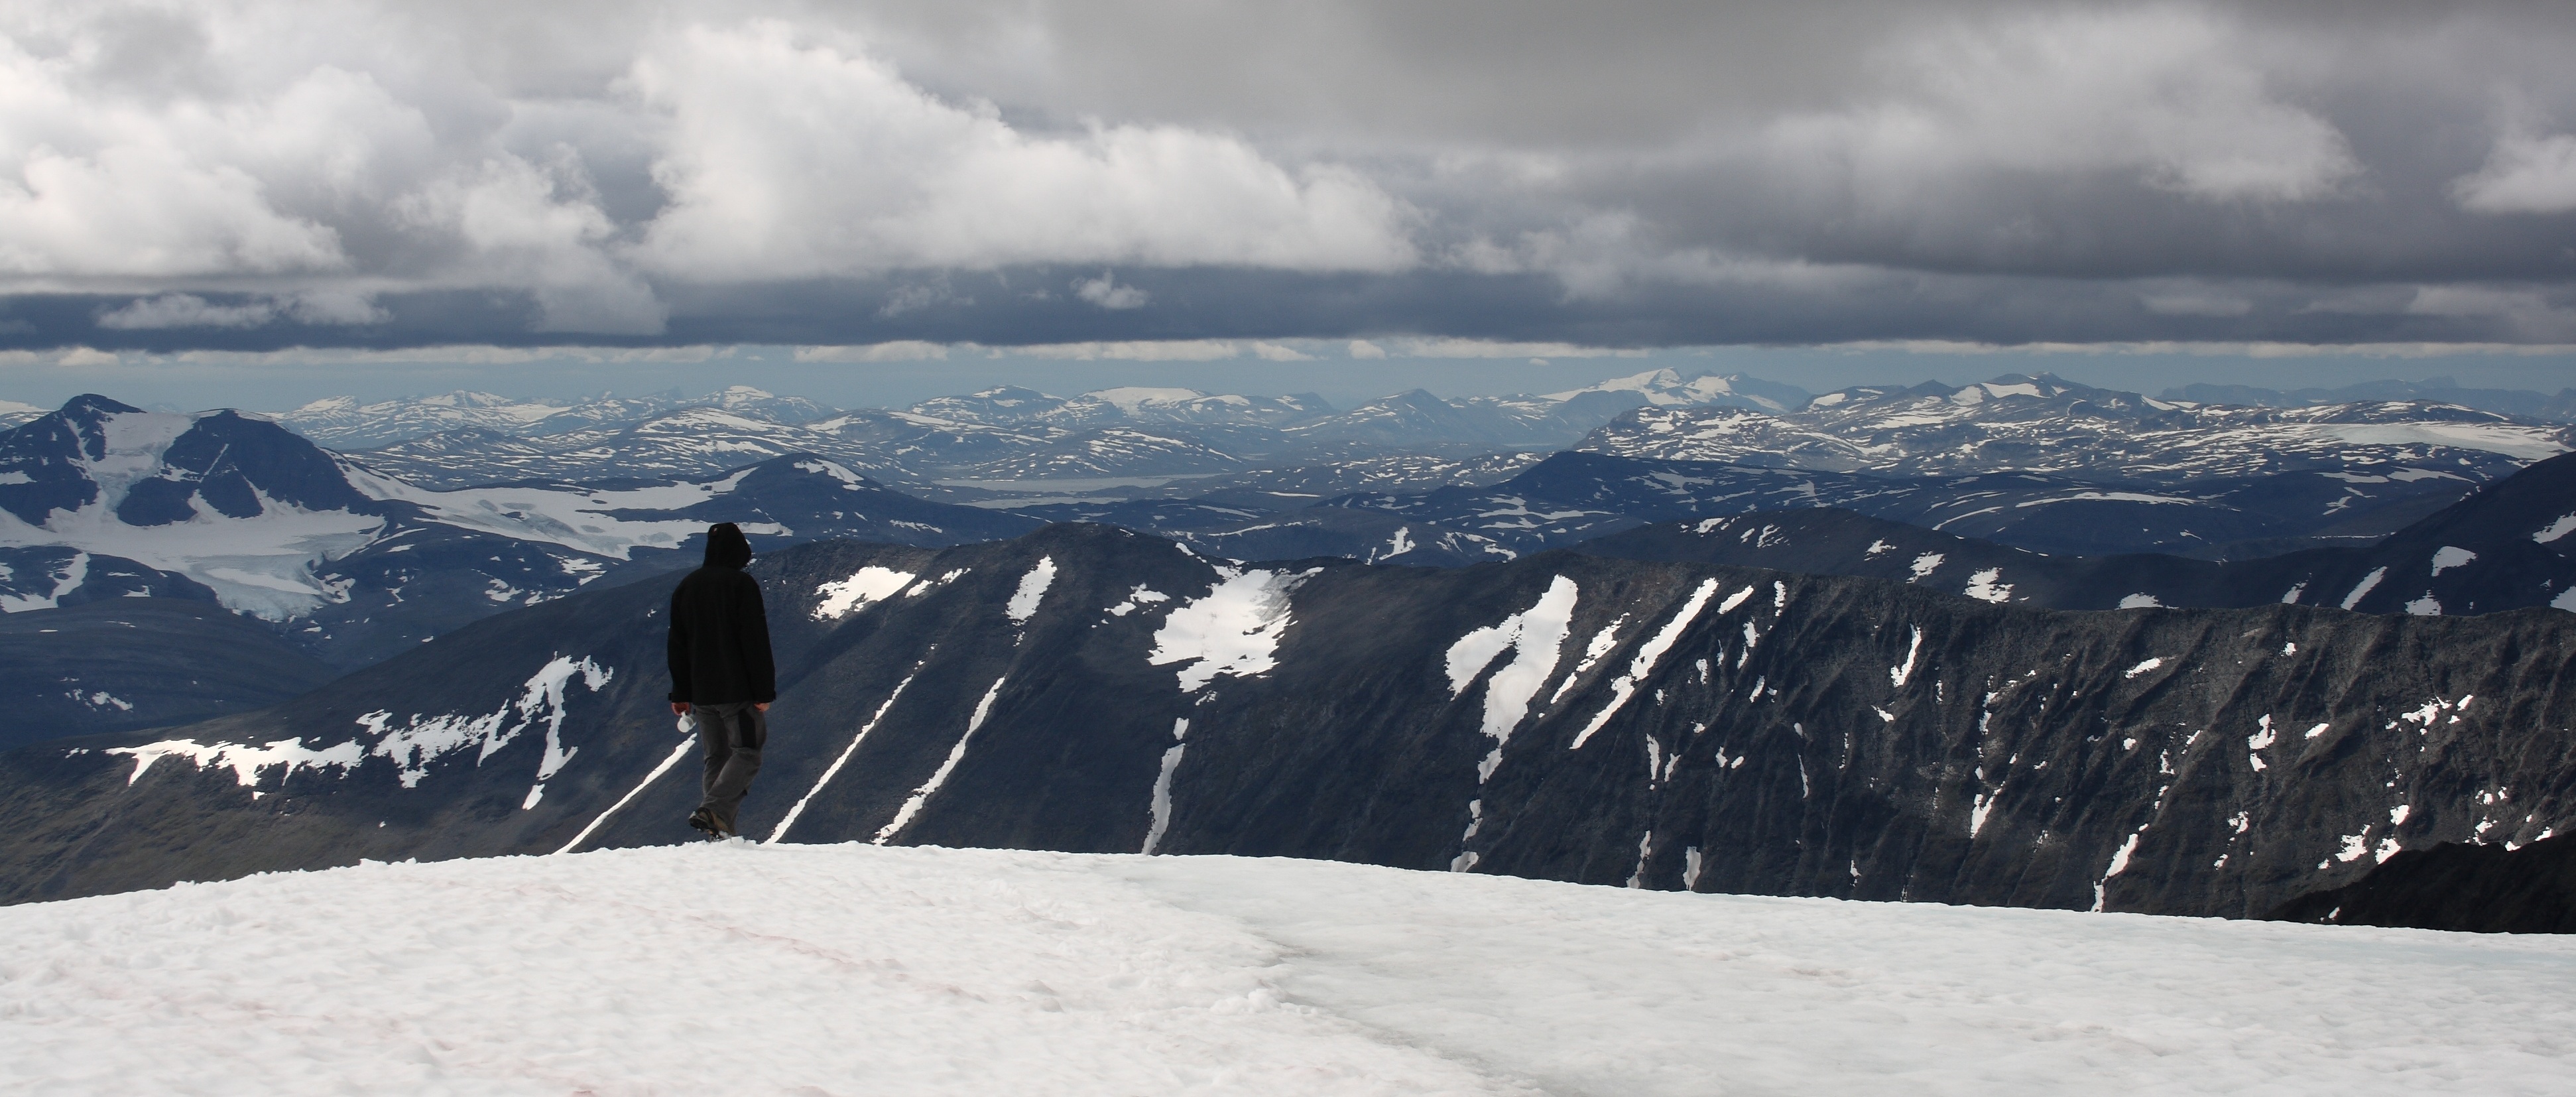
landscape, person, mountain, snow, winter, mountain range, high, glacier, weather, season, ridge, summit, winter sport, clouds, mountains, alps, sweden, plateau, piste, landform, lapland, ski touring, ski mountaineering, geographical feature, mountainous landforms, glacial landform, geological phenomenon, kungsleden, kebnekaise